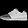
Label: Sneaker